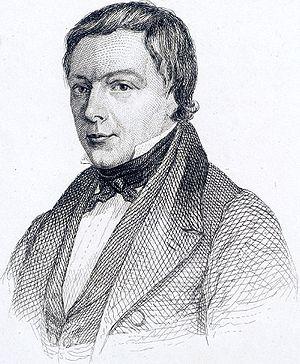
Abel François Villemain, né le 9 juin 1790 à Paris où il est mort le 8 mai 1870, est un écrivain, universitaire et homme politique français, qui a notamment été professeur à la Sorbonne et à l'Ecole normale supérieure, et ministre de l'Instruction publique de 1839 à 1845.